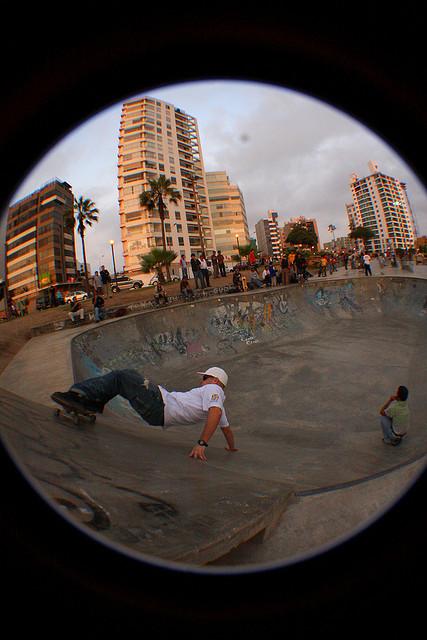
People watching a man skateboard at a skate park in a big city.